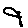
Label: 9